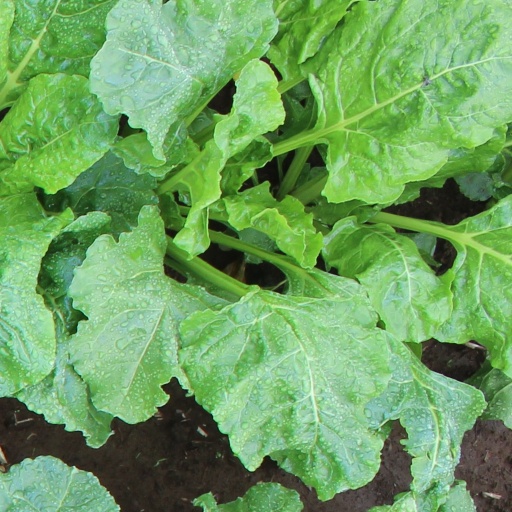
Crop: sugar beet